Bharatiya Janata Party campaign for the 2014 Indian general election

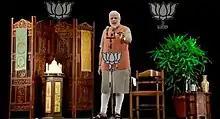
Narendra Modi addressing a 3D rally during 2014 Indian general elections.

The BJP tried to redefine the idea of election rallies by pitching in experts from event management companies, advertisement firms and using technology for maximum impact. Rallies were organised like corporate events with the party employing all the tools to reach out to voters. Beginning on 26 March, Narendra Modi planned to address 185 'Bharat Vijay' rallies across the country covering a total of 295 constituencies. As well as the prime ministerial candidate for the BJP, party president Rajnath Singh also expected to address about 155 to 160 election rallies in various constituencies. Senior leaders of the party L. K. Advani, Sushma Swaraj, Arun Jaitley and Murli Manohar Joshi and Chief Ministers of Madhya Pradesh, Chhattisgarh, Rajasthan and Goa also campaigned in many constituencies.